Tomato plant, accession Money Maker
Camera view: bottom (45 deg); turntable rotation: 270 degrees
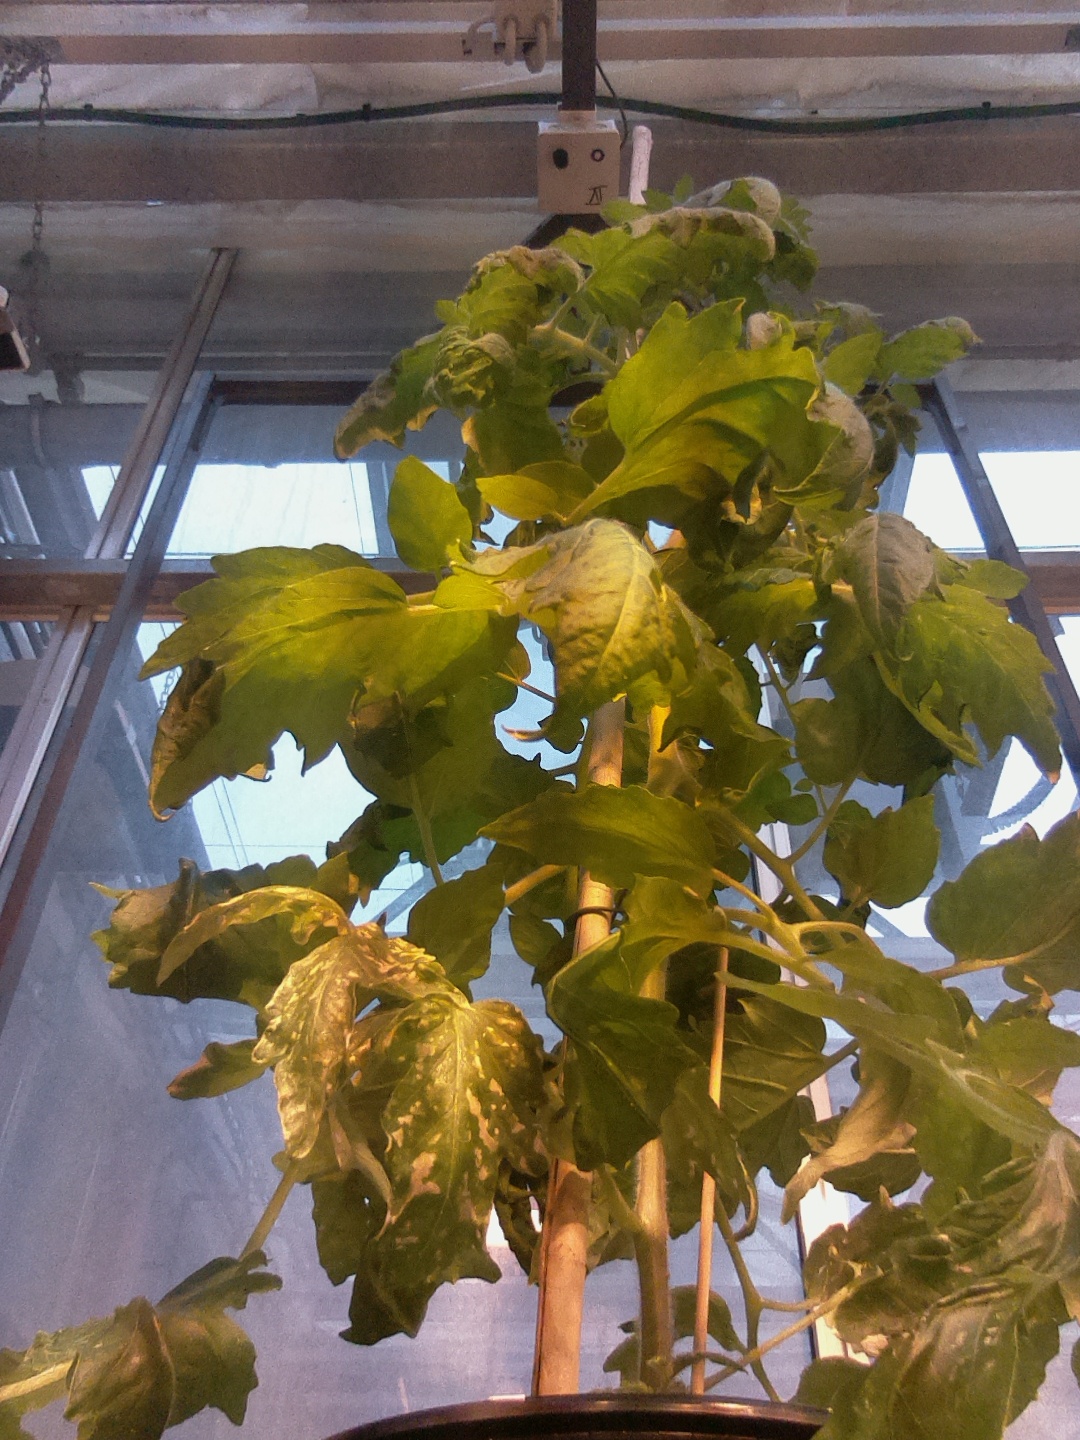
BBCH growth stage 69: End of flowering, 90%-100% of flowers open, more petals falling